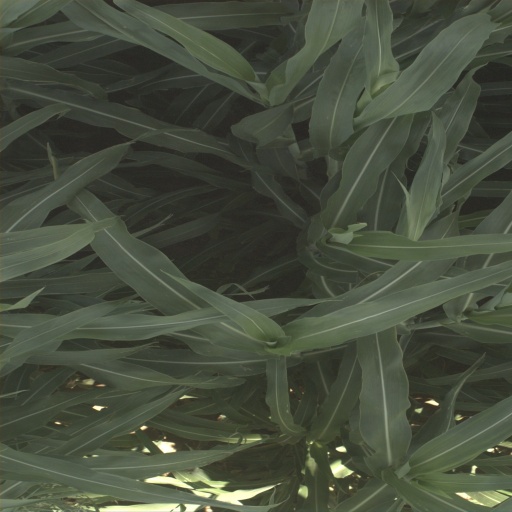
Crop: sorghum